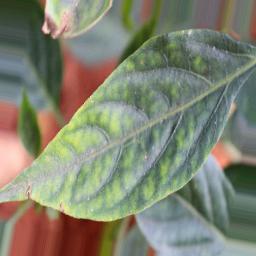
Label: nutritional